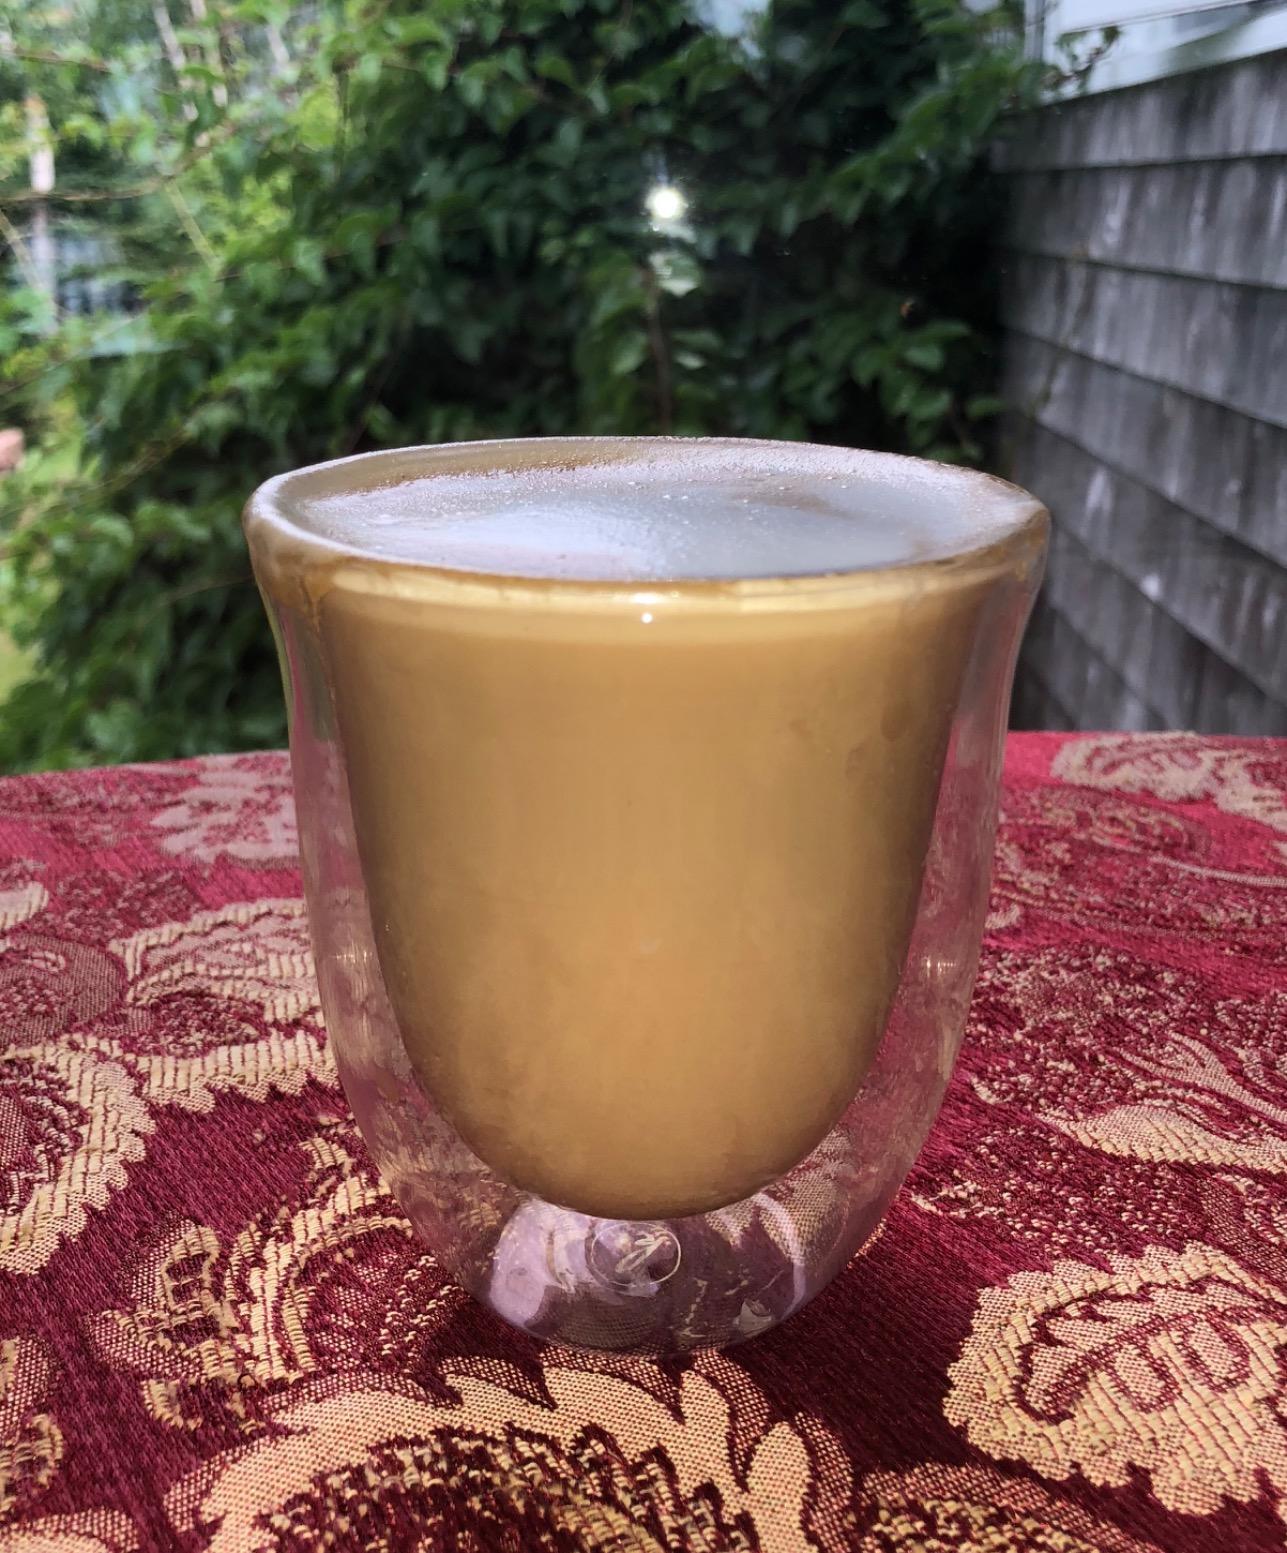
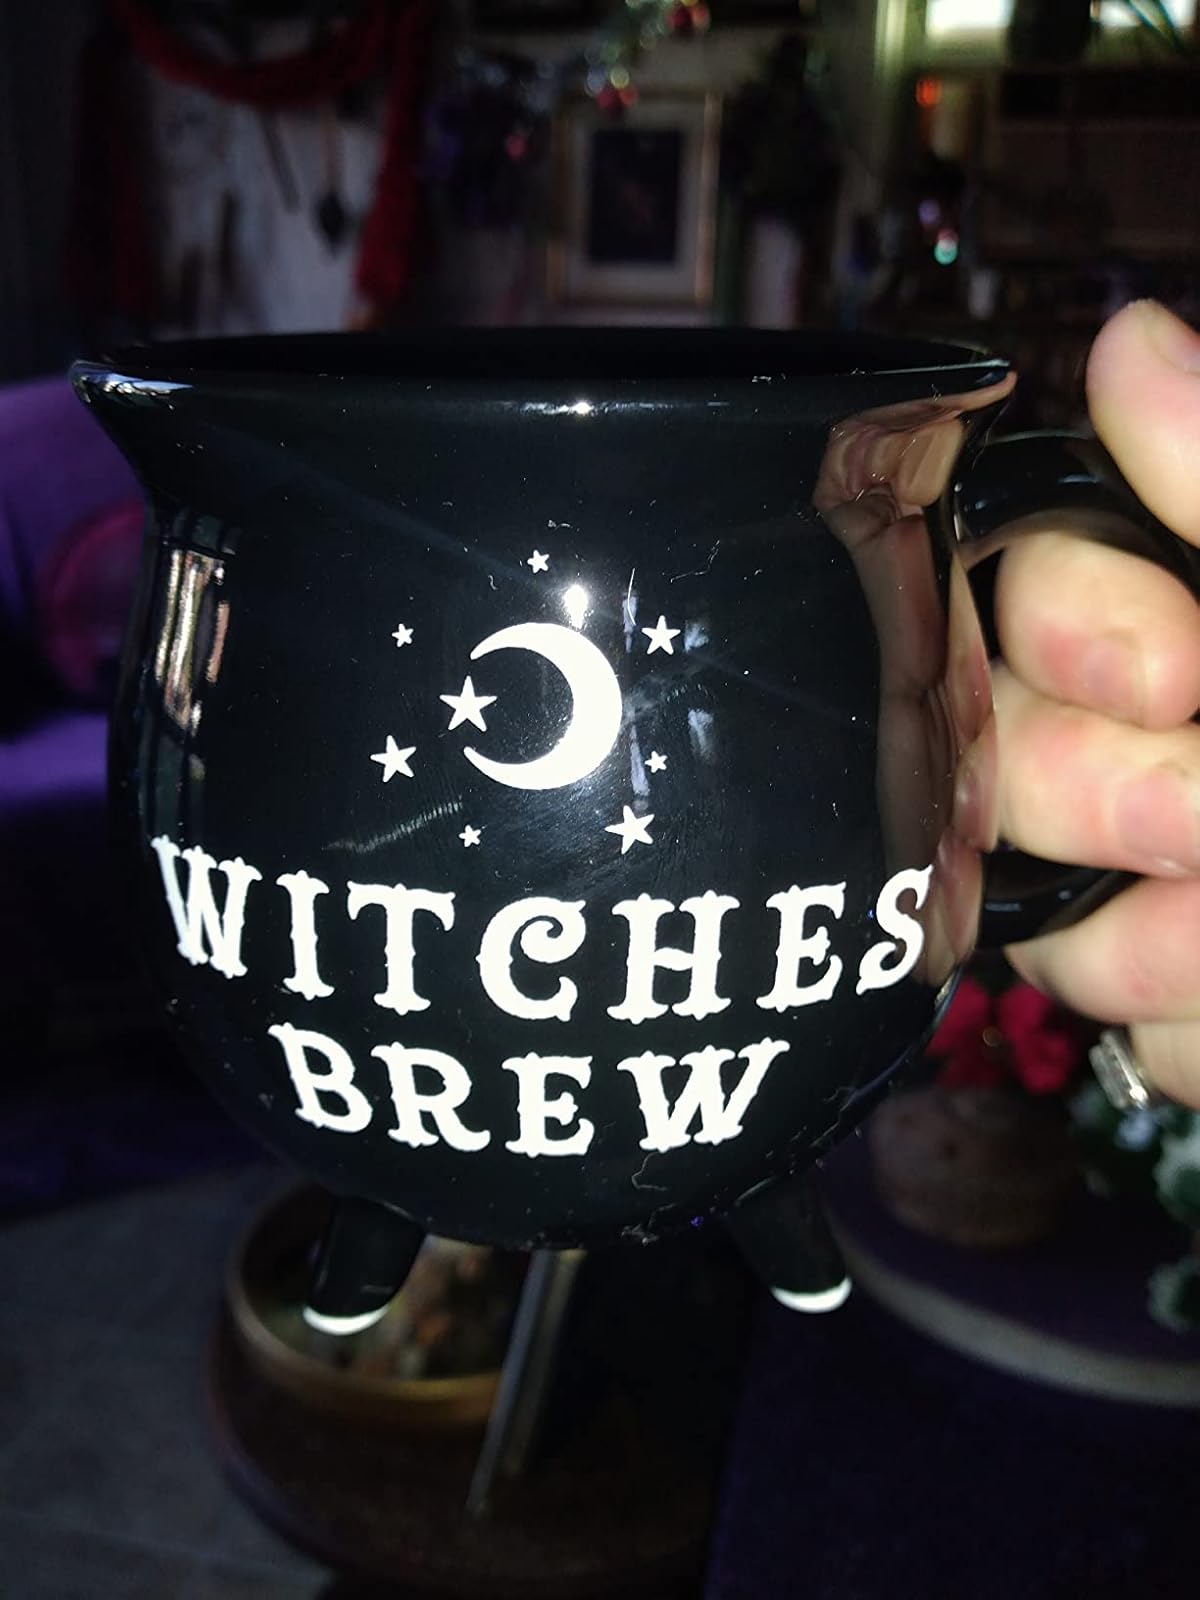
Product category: items_mug
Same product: no